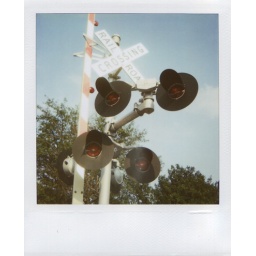
railroad sign by the train station.